Nolan Arenado

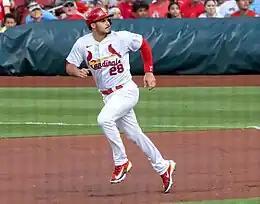
Arenado in 2023

On April 27, 2022, Arenado was ejected for inciting a bench-clearing brawl against the New York Mets after yelling at Yoan López for throwing near his head, assuming the throw was retaliation for the Cardinals having hit three Mets batters the night before. Arenado received a two-game suspension for the incident, but the suspension was reduced to one game after an appeal. He was named April Player of the Month for the National League after having batted .375 with five home runs, 17 RBIs, 12 extra-base hits and a league-leading 1.125 OPS. He was the first Cardinals third baseman to win the award since Ken Reitz in May of 1977.